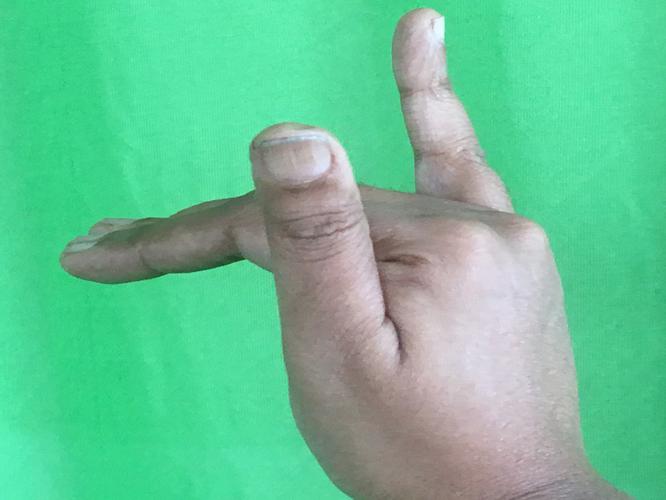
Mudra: Mrigasirsha
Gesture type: single_hand